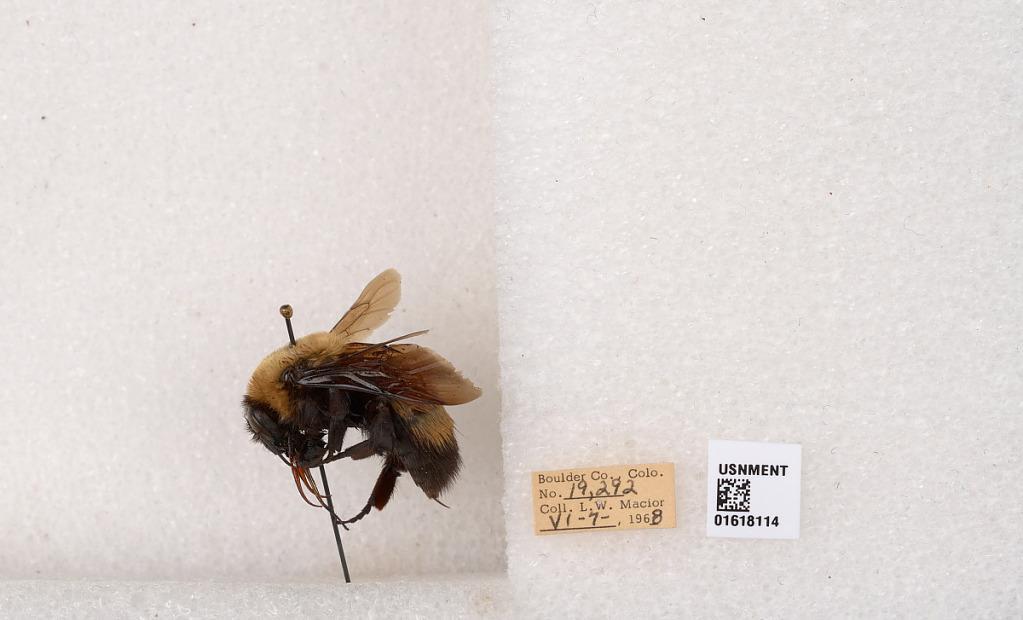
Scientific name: Bombus (Bombus) nevadensis Cresson
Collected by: L. Macior
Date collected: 1968-6-7
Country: United States
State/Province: Colorado
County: Boulder
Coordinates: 40.0925, -105.358